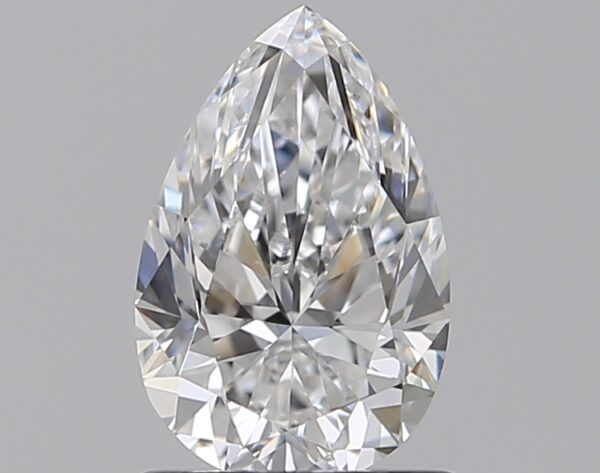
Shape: pear
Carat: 1
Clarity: VS1
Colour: D
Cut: VG
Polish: EX
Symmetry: EX
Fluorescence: M
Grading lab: GIA
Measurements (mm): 8.25 x 5.4 x 3.53